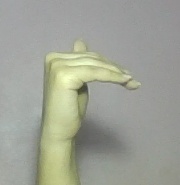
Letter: khaa